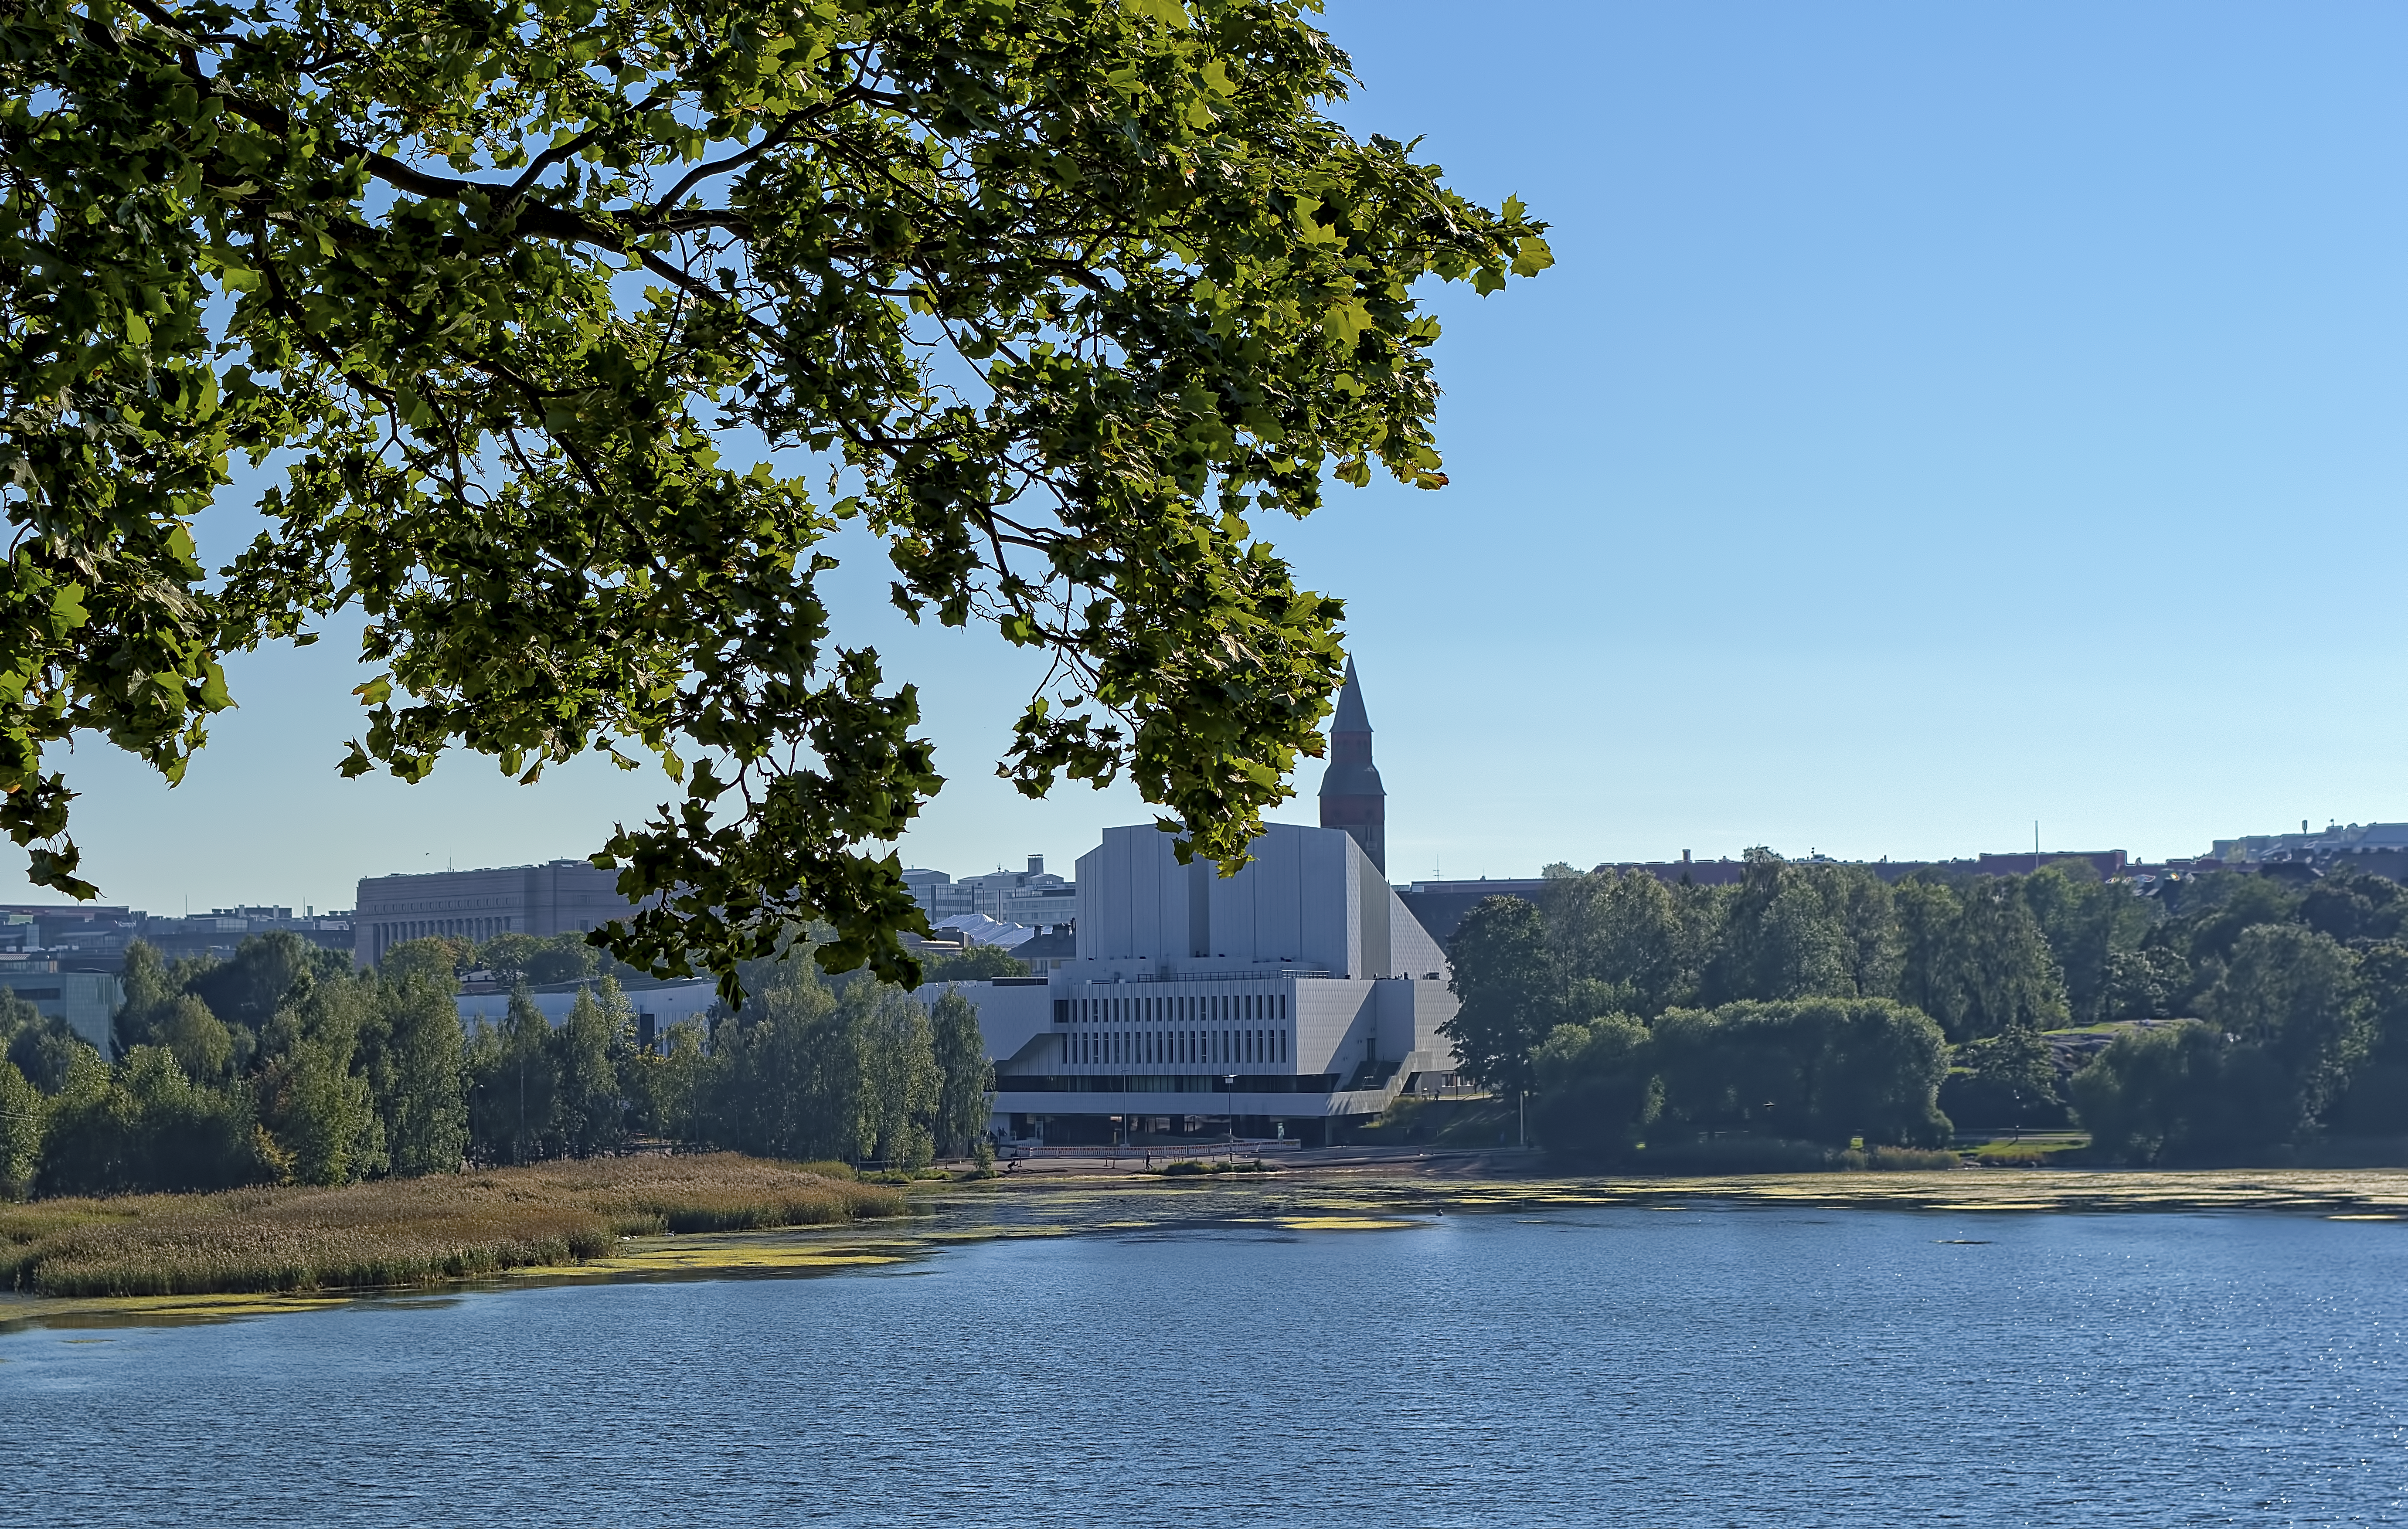
house, view, tower, museum, bay, national, cool image, parliament, finland, helsinki, cool photo, i, tl, torni, kansallismuseo, finlandia, tlnlahti, eduskuntatalo, finlandiatalo